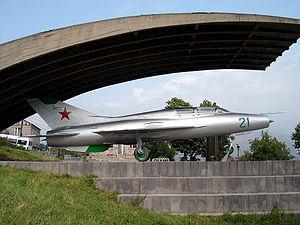
MiG-21U à fr:Sanahin (Arménie).
Mikoyan-Gourevitch appelé aussi Mikoyan, ou MiG/Mig est un constructeur d'avions militaires soviétiques russes. L'entreprise, appelée aujourd'hui Russian Aircraft Corporation et membre du consortium OAK, était à l'origine un bureau d'études fondé par Artem Mikoyan et Mikhaïl Gourevitch. Après la mort de Mikoyan, le nom de Mikoyan fut gardé. Le préfixe du bureau était MiG ou Mig.